Li Siye

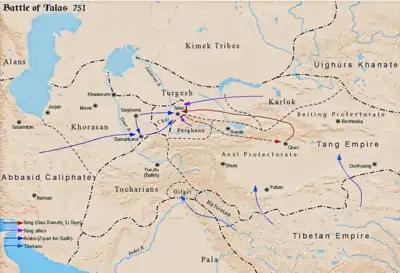
Battle of Talas

In 751, Li Siye followed Gao Xianzhi in a campaign west against the Abbasid Caliphate that climaxed in the Battle of Talas. The Tang and Abbasid forces were locked in battle for several days, before the Karluks turned against Gao, causing Gao's forces to collapse. Only a few thousand survived. Gao tried to regather the scattered army, but Li Siye pointed out that continued battle would mean annihilation of the remaining troops, urging Gao to retreat. Gao agreed. Li Siye served as the rearguard and was able to successfully keep the path of flight open—as Gao's allied Ferghana forces crowded the narrow escape path, Li Siye battered their soldiers and livestock with a staff, killing many—and fight off Abbasid pursuers. For this valiant effort, he was promoted in his general rank under Gao's recommendation. However, Duan Xiushi, also serving under Gao, rebuked Li Siye for advocating what effectively meant the abandonment of any straggling soldiers. Li Siye, impressed with Duan's fortitude, made Duan his own assistant upon return to Anxi.